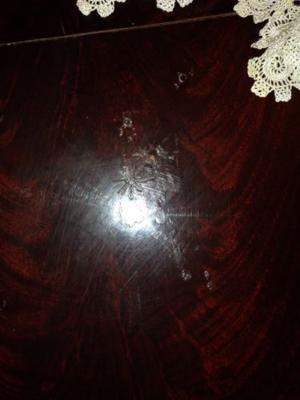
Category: table